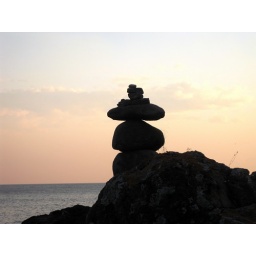
I was happy to find this little human monument placed by the lake as I was walking near sundown.